Warwick, Massachusetts

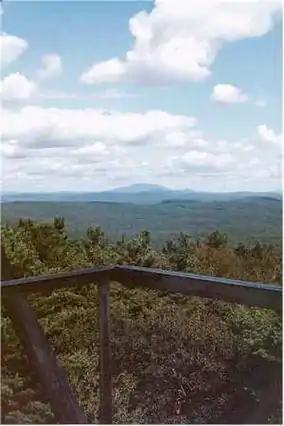
View from Mount Grace fire tower; Mount Monadnock visible in the distance

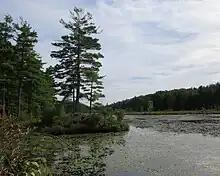
Richards Reservoir is a large wetland enhanced by an old man-made dam on its southern end and a beaver dam on its northern end

Warwick is a town in Franklin County, Massachusetts, United States. The population was 780 at the 2020 census. It is part of the Springfield, Massachusetts Metropolitan Statistical Area.